Little Prince (sculpture)

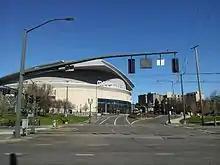
The sculpture in front of the Moda Center, 2015

The copper and steel sculpture of a crown resting on its side was installed in 1995 at the intersection of Northeast Multnomah Street and North Interstate Avenue, south of the Moda Center in Portland's Rose Quarter. Funded by the City of Portland's Percent for Art program, the crown measures x x and is partially buried.